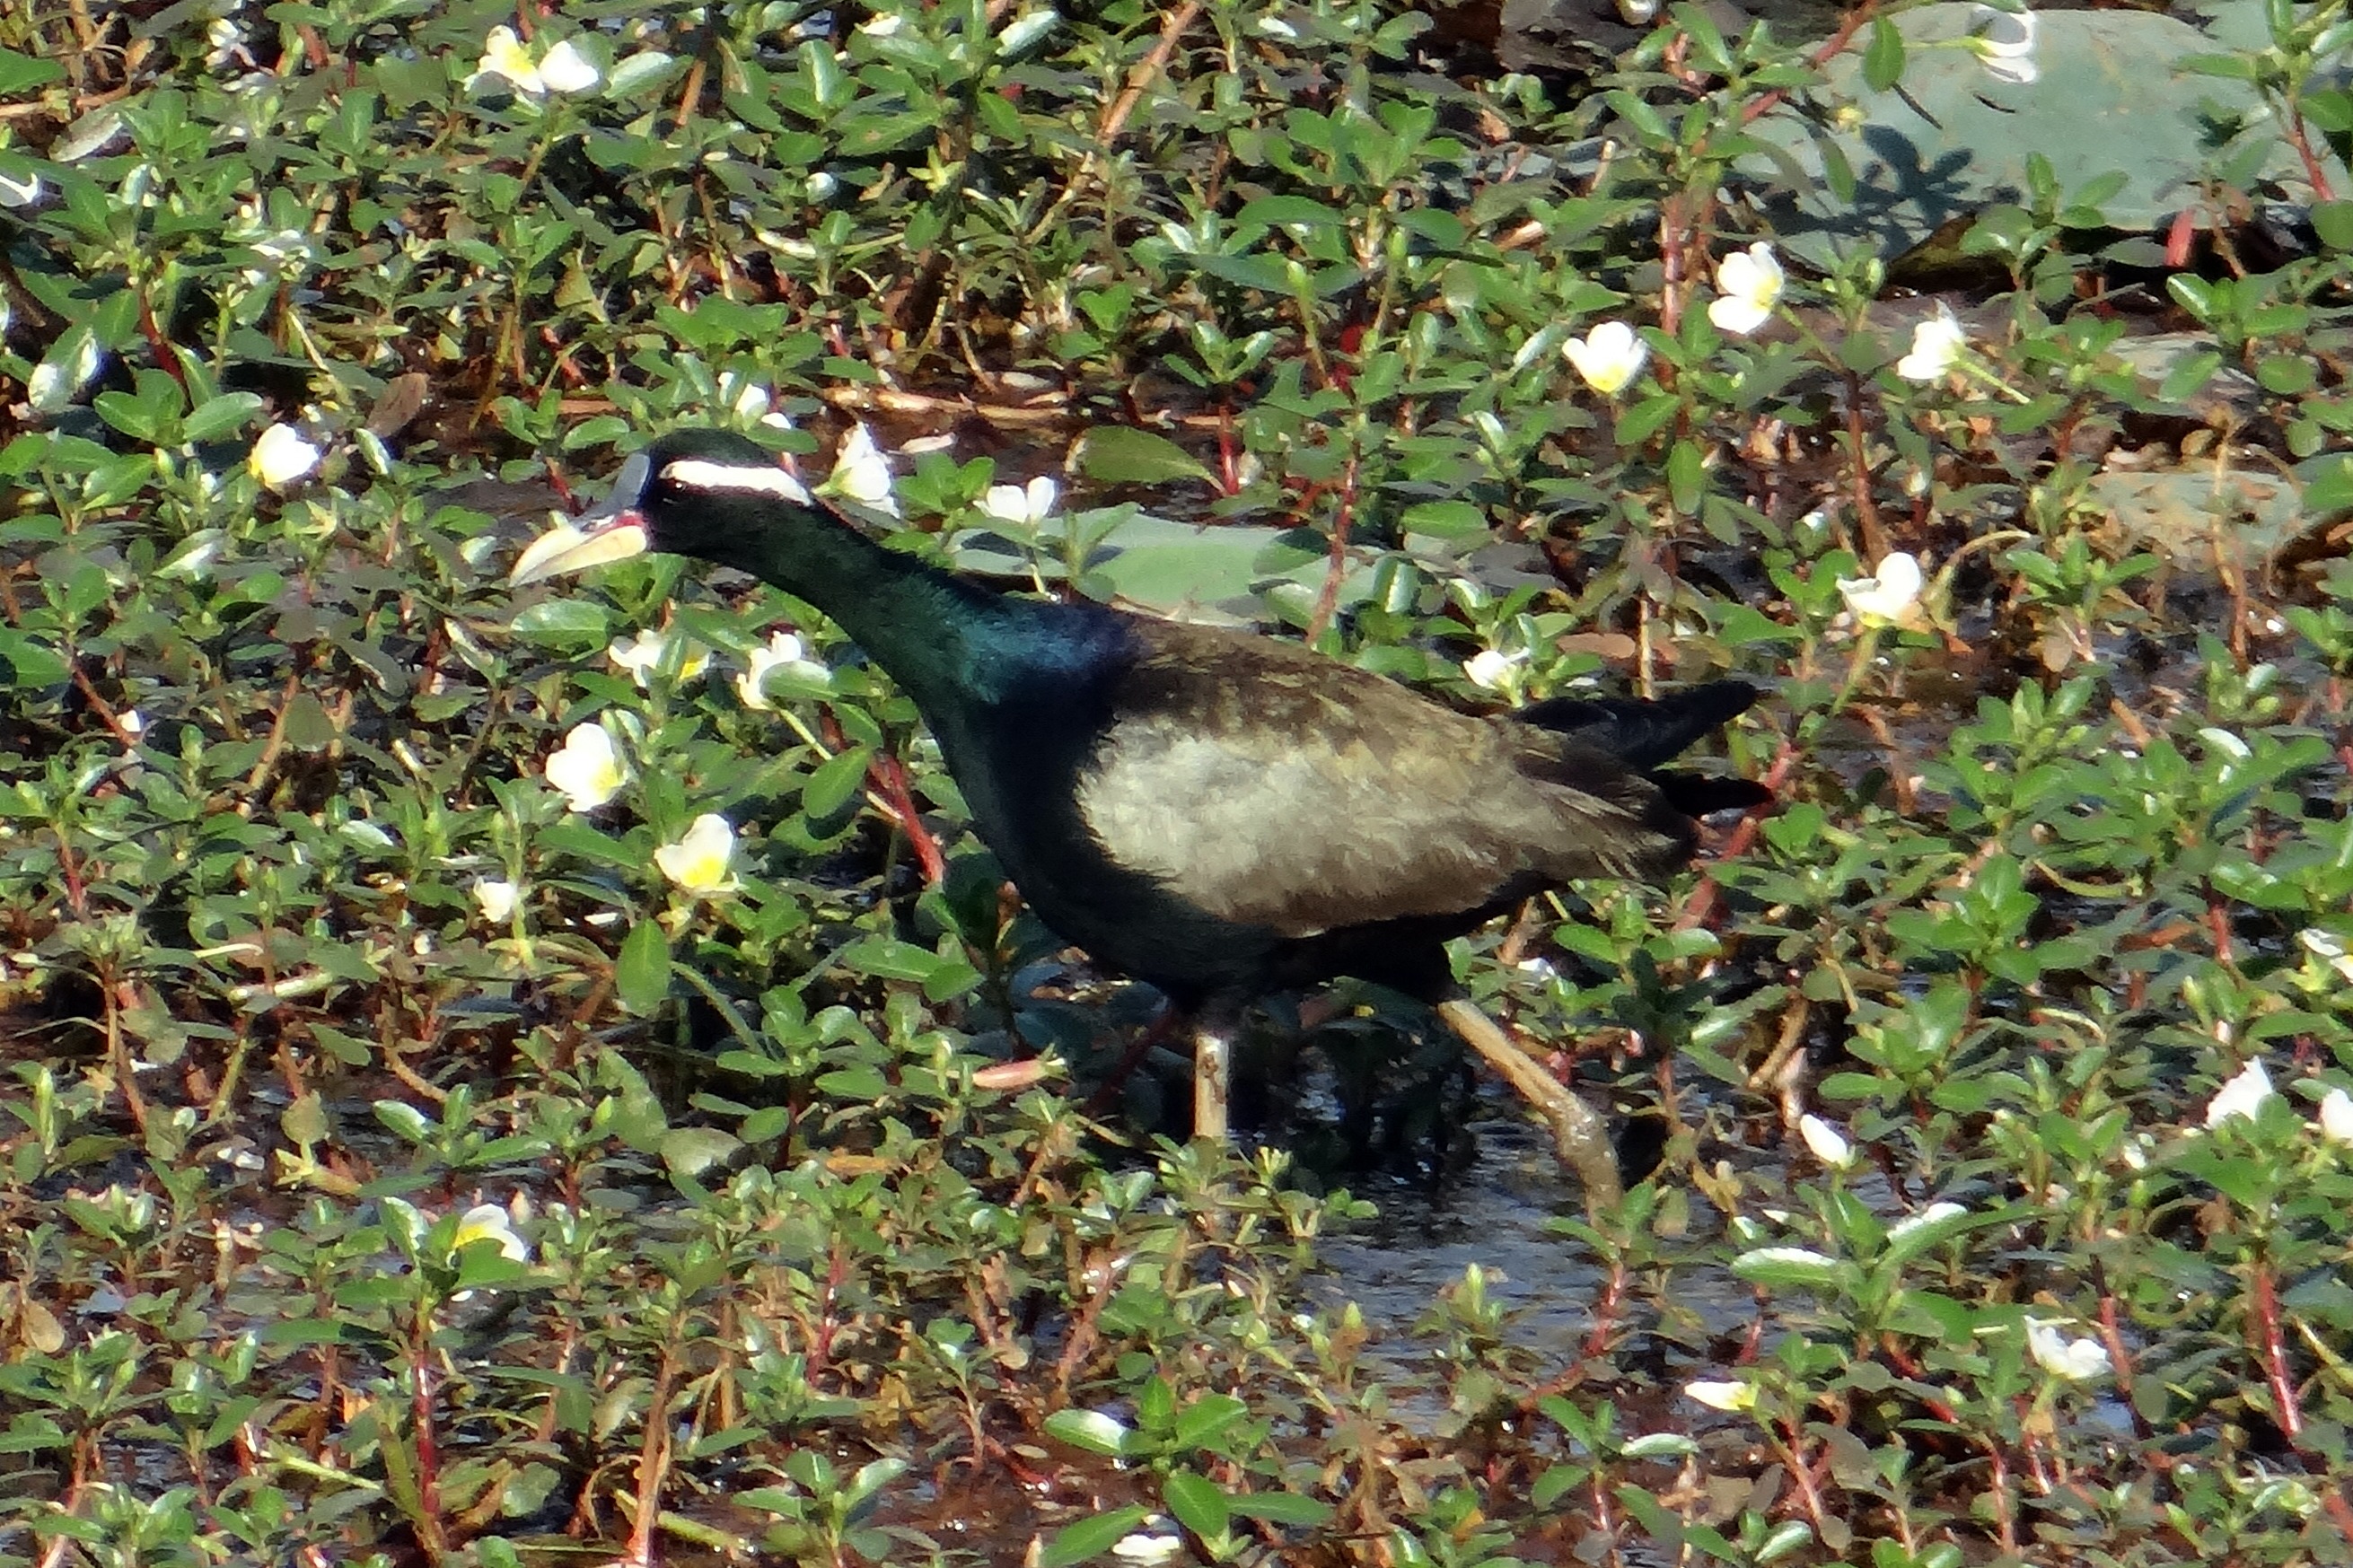
swamp, bird, wildlife, beak, fauna, vertebrate, india, karnataka, jacana, perching bird, bronze winged jacana, metopidius indicus